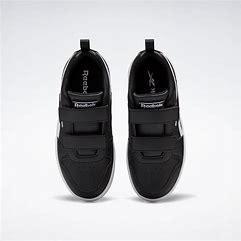
Brand: Reebok
Model: Royal Prime 2